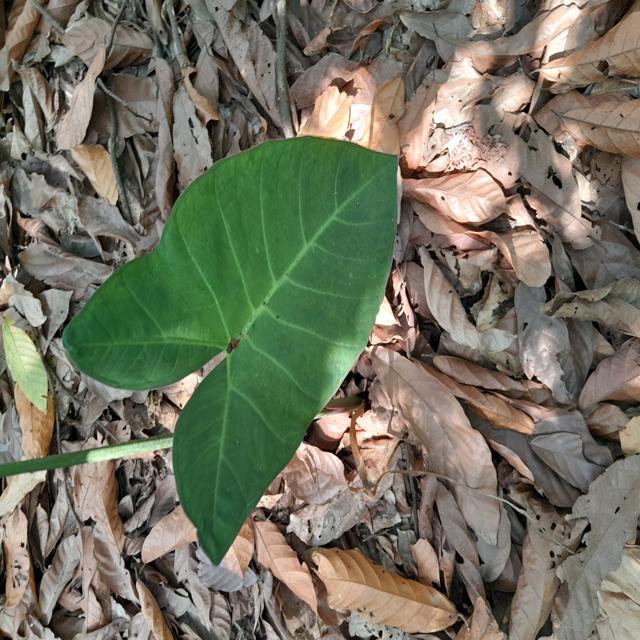
Label: Healthy